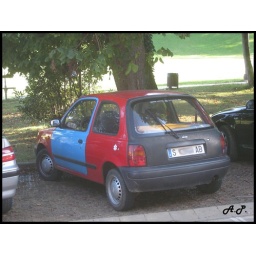
...1993 plate from Santander (Cantabria), spotted in Comillas (Cantabria).